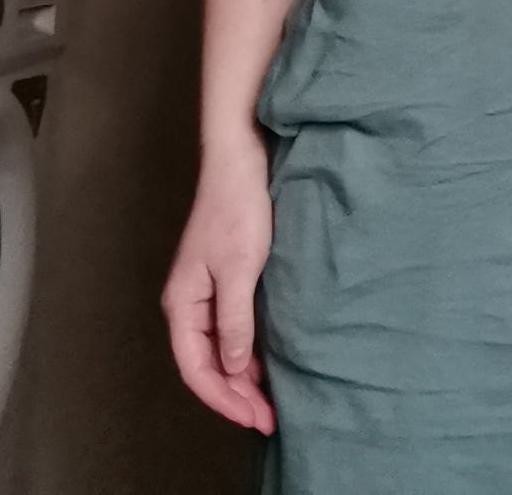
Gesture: no_gesture